Tuckahoe (plantation)

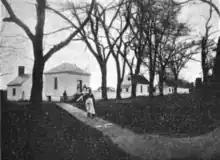
Tuckahoe slave quarters, circa 1914

A collection of outbuildings were located on Plantation Street of Tuckahoe. The buildings are arranged west of the mansion in a quadrangle. Food management and processing were performed in a storehouse, a smokehouse, and a brick kitchen, which had a swinging crane and a dutch oven. Slave quarters, an office, a toolhouse, and a barn are there. There used to be an ice house and weaving room. There were around 100 domestic workers, field hands, and skilled craftsmen who worked at Tuckahoe in the late 1740s. In 1779, there was a stable built specifically for one horse named Shakespeare who was well-fed and pampered. A niche for a bed was constructed so that a black boy could sleep there through the night and ensure the health and comfort of the horse.